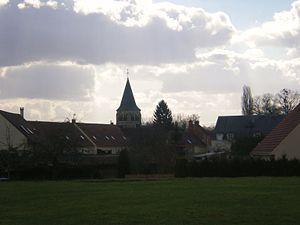
Breuil-le-Sec, vue générale
Breuil-le-Sec est une commune française située dans le département de l'Oise, en région Hauts-de-France.